Māori All Blacks

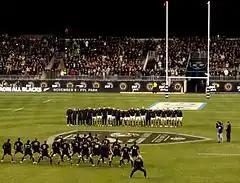
Performing the haka prior to their match against the United States in 2013

One of the New Zealand Natives' legacies was the haka, a traditional Māori posture dance with vigorous movements and stamping of the feet, to the accompaniment of rhythmically shouted words; this was first performed during a match on 3 October 1888 against Surrey in England, United Kingdom. The haka was later adopted by the New Zealand national team, the All Blacks.